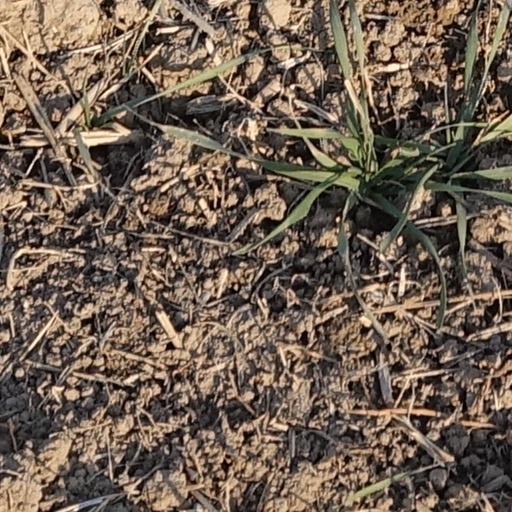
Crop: wheat